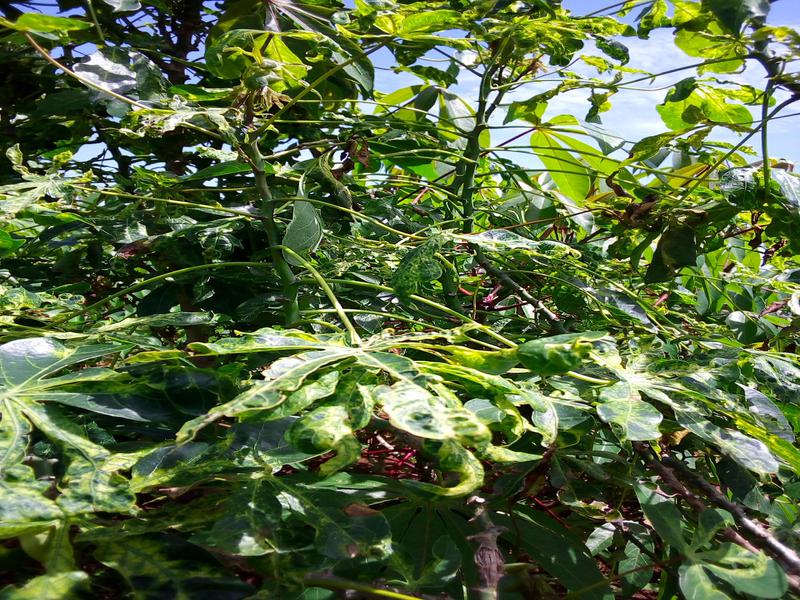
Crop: cassava
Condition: mosaic_disease